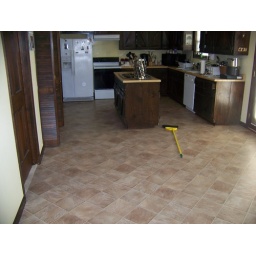
Got the stove moved back in after the fridge was put back. The floor is just amazing.